Scar (The Lion King)

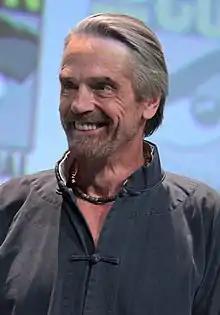
In addition to praising the character, film critics greeted Irons's vocal performance enthusiastically. Notably, Irons was only one among the film's unprecedented cast of A-list actors.

A film that features the voices of several well-known A-list actors, Jeremy Irons as Scar, Matthew Broderick as Simba, James Earl Jones as Mufasa, Nathan Lane as Timon, and Whoopi Goldberg as Shenzi, "The Lion King "has since gone on to be acclaimed as "one of the most impressive arrays of voice talents ever utilized in an animated film." Critics have repeatedly singled out Irons's performance, praising it extensively: Cindy White of IGN called Irons's performance "deliciously smarmy," while Andy Patrizio of IGN wrote that Irons voices Scar "in perfect Shakespearean villain mode." "Rolling Stone"s Peter Travers hailed Irons for "deliver[ing] a triumphantly witty vocal performance that ranks with Robin Williams' in "Aladdin"." Peter Stack of the "San Francisco Chronicle "commended Disney for "nail[ing] the voice talents," specifically Irons. "The Philadelphia Daily News" Bill Wedo described Irons's voice as "silken," while Graham Young of the "Birmingham Mail "hailed the actor's performance as "magnificent." "Radio Times" Tom Hutchinson wrote, "Jeremy Irons [is] a vocal standout as the evil uncle Scar." Annette Basile of "Filmink "echoed Hutchinson's statement, writing that Scar is "voiced with relish by stand-out Jeremy Irons." "The Guardian"s Philip French opined, "Jeremy Irons is excellent as the suavely villainous lion Scar." David Sterritt of "The Christian Science Monitor "exalted Irons's acting, describing him as "positively brilliant." Also hailing the film's cast as "incredible," Desson Howe of "The Washington Post "highlighted Irons as a "standout." Praising the film for successfully combining "grand-opera melodrama and low-comedy hi-jinks," the "Orlando Sentinel"s Jay Boyar concluded that "One reason they work so well together is that even most of the serious sections contain an undercurrent of humor, provided ... by the deliciously droll voice-performance of Jeremy Irons as Scar." Mathew DeKinder of the "St. Louis Post-Dispatch "felt that Irons successfully "handle[s] all of the dramatic heavy lifting."